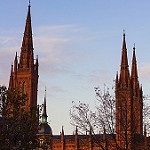
Scene: Outdoor